Ladu Kishore Swain

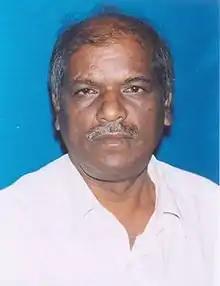
Portrait of Ladu Kishore Swain

Ladu Kishore Swain (8 July 1947 – 5 February 2019) was an Indian politician who was the Member of Parliament in the Lok Sabha from Aska in the Indian state of Odisha.